Liberation of France

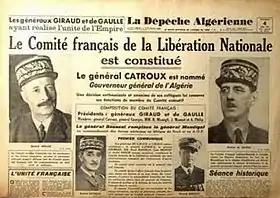
First page of "La Dépêche algérienne" headlining the creation of the French Committee of National Liberation 4 June 1943

The French Civil and Military High Command was the governmental body in Algiers headed by Henri Giraud following the liberation of a portion of French North Africa following the Allied Operation Torch landings on 7 and 8 November 1942.